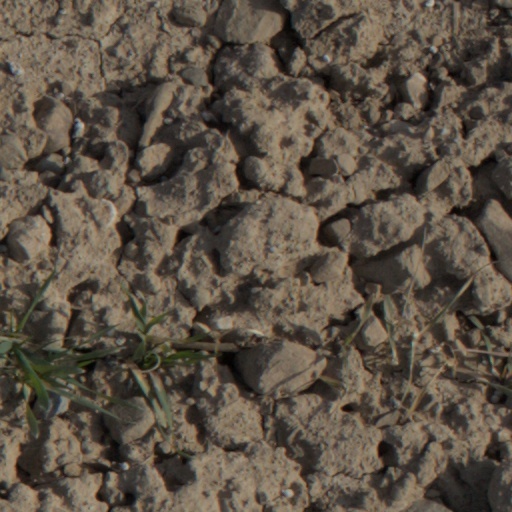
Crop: wheat